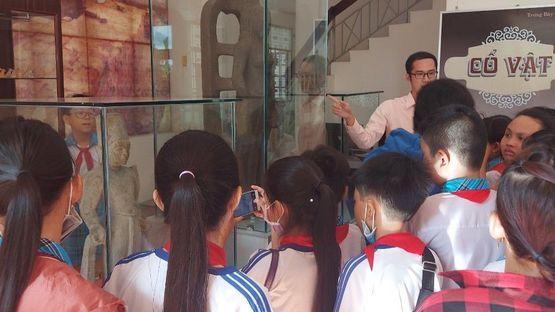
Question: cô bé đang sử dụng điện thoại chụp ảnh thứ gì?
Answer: chụp ảnh một bức tượng cổ